Cat behavior

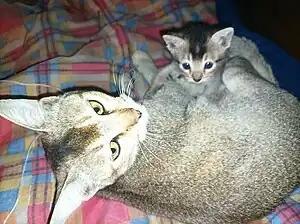
A mother of the Meitei domestic cat breed and her newly born kitten

Cat behavior encompasses the actions and reactions displayed by a cat in response to various stimuli and events. Cat behavior includes body language, elimination habits, aggression, play, communication, hunting, grooming, urine marking, and face rubbing. It varies among individuals, colonies, and breeds.